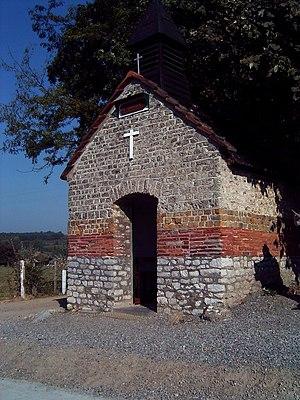
Cette page regroupe l'ensemble du patrimoine immobilier de la commune belge de Fourons.